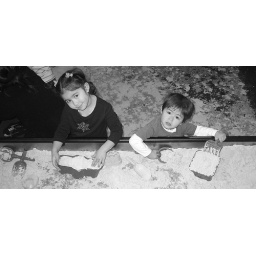
naomi fotenos noah fotenos play at magic house sand table by aff filed underwhat